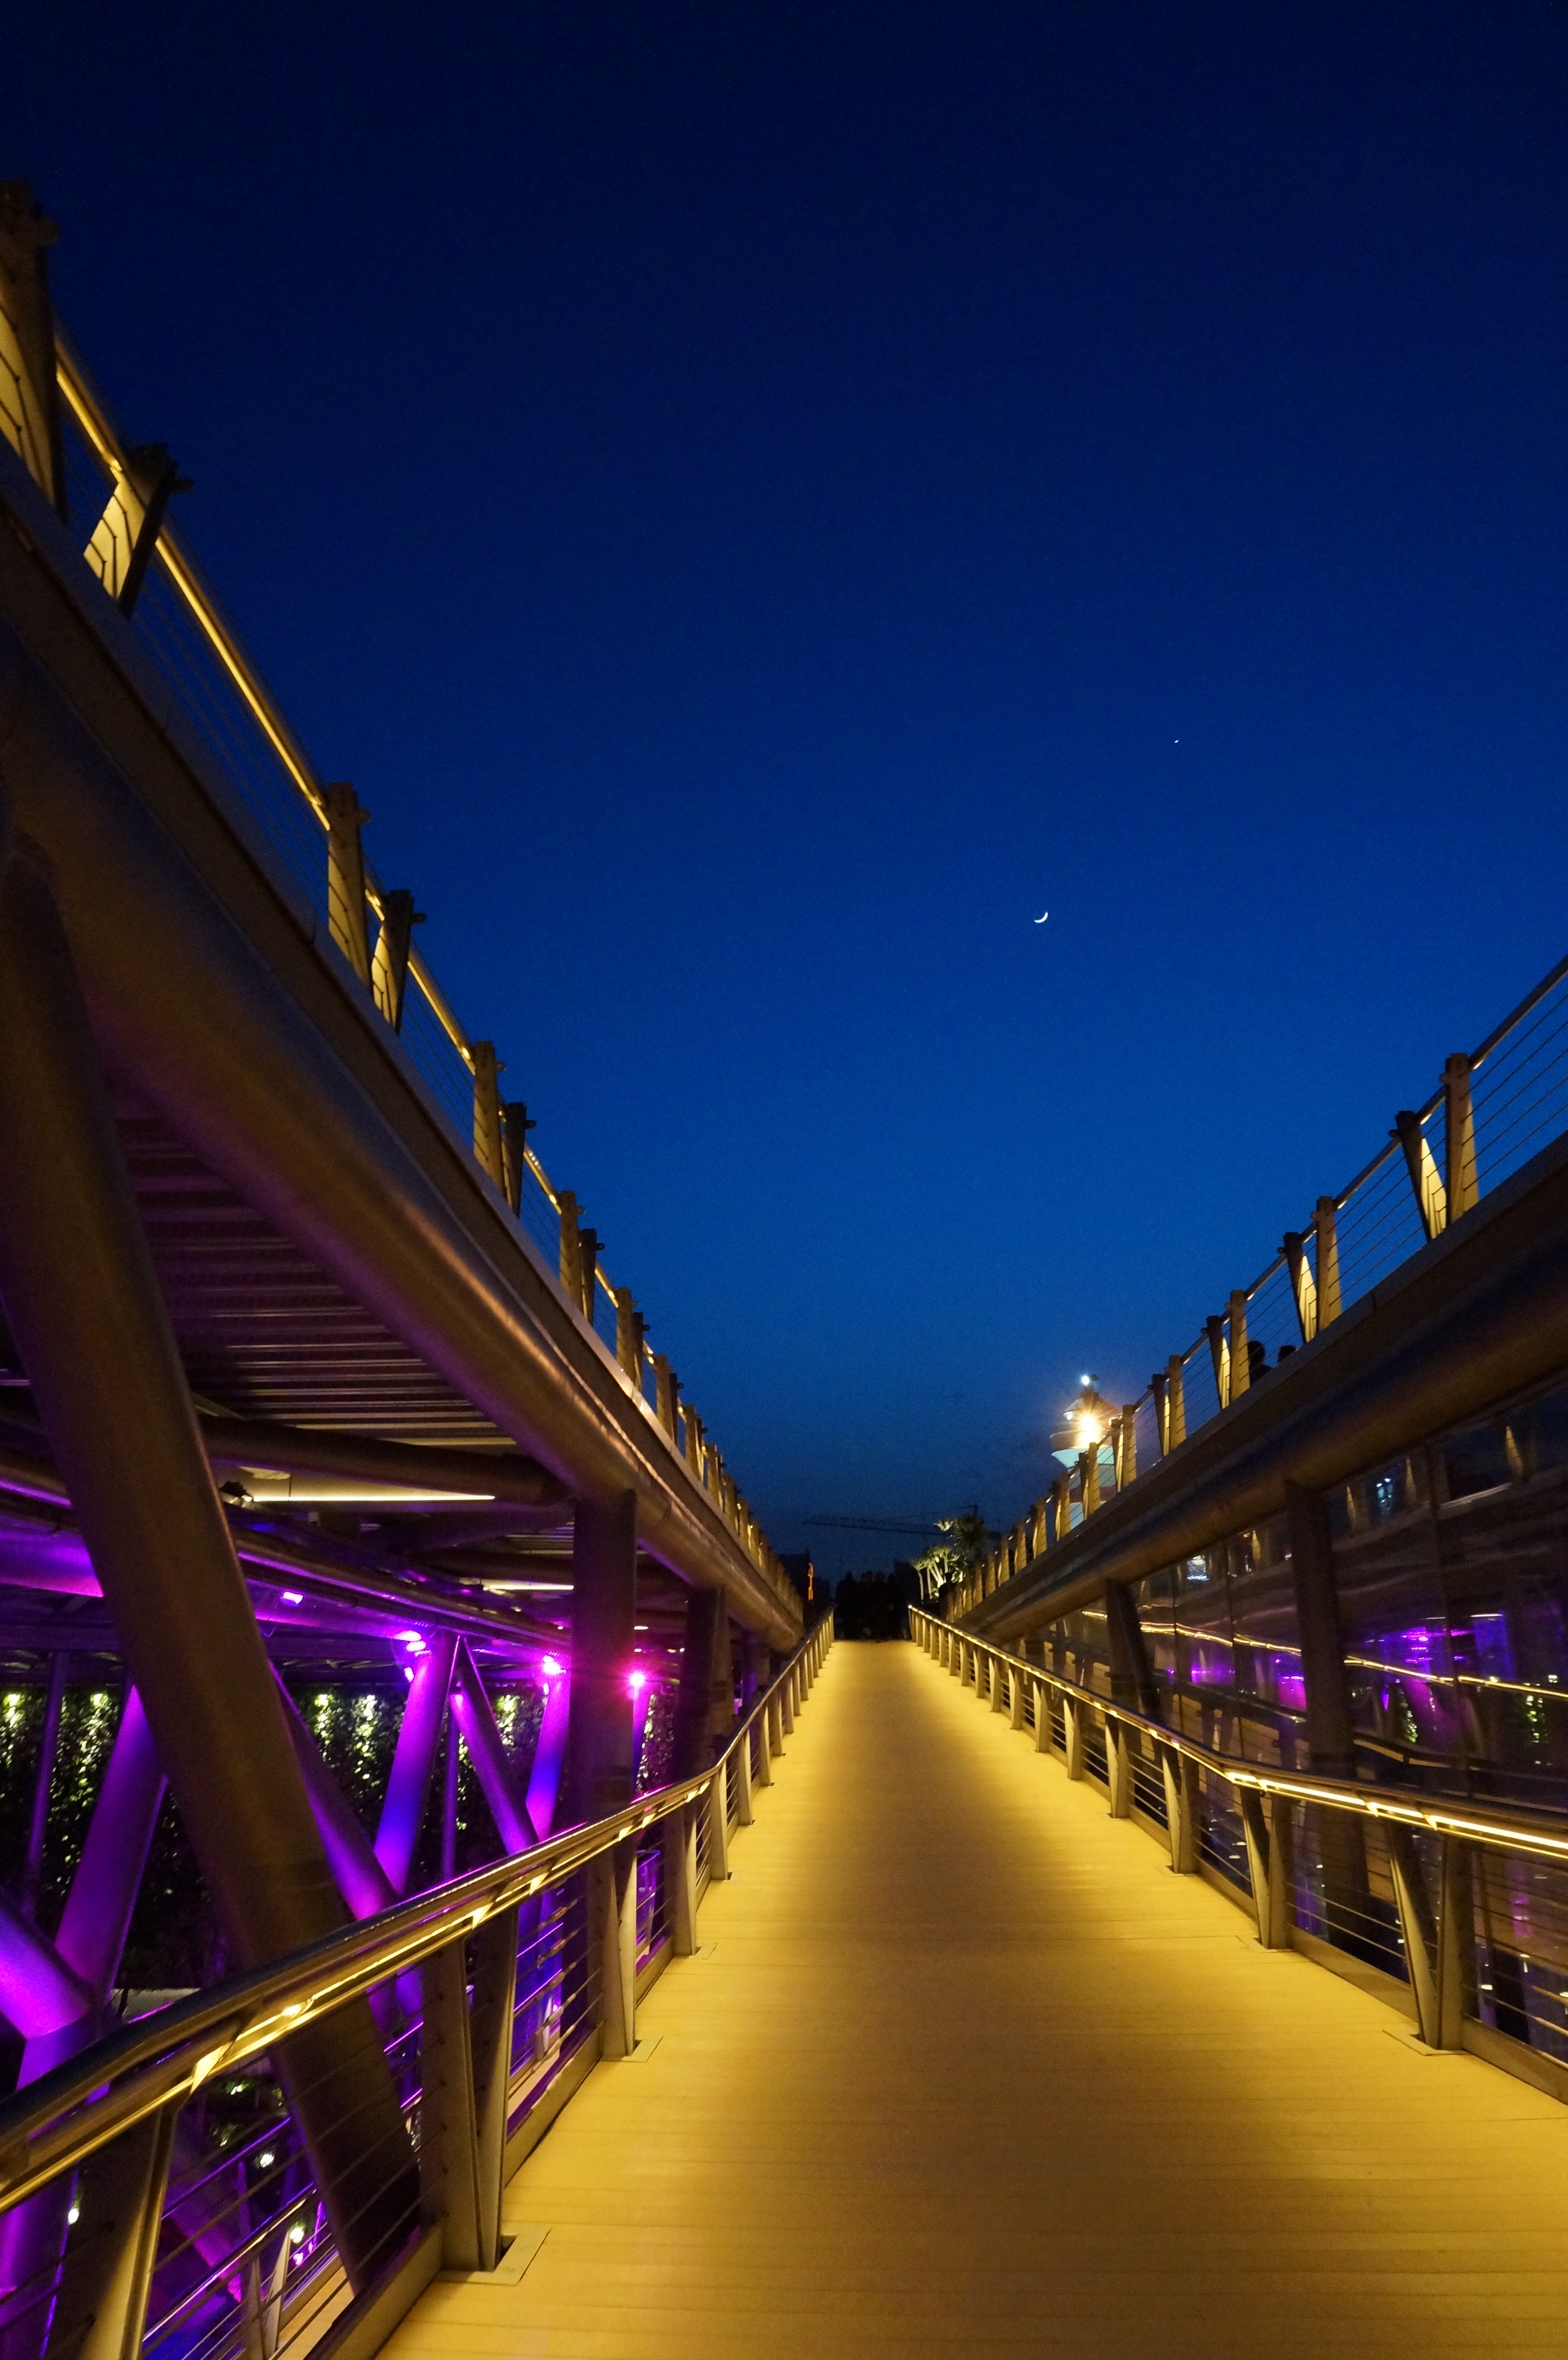
light, bridge, night, cityscape, dusk, evening, reflection, lighting, urban area